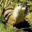
Label: otter